The Bachelor (American TV series) season 15

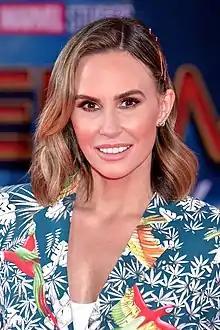
Keltie Busch

The cast was revealed on December 17, 2010. Biographical information according to ABC official series site, plus footnoted additions.